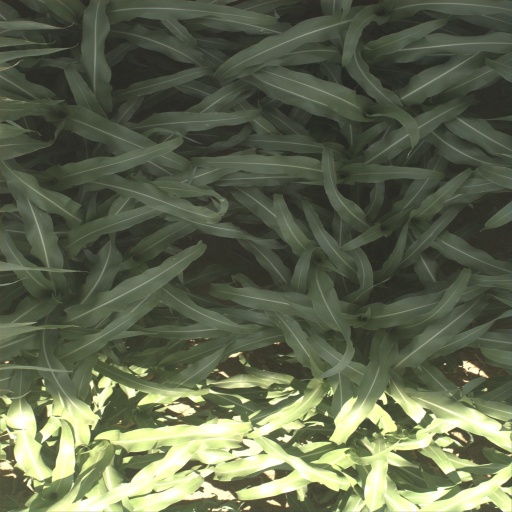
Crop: sorghum